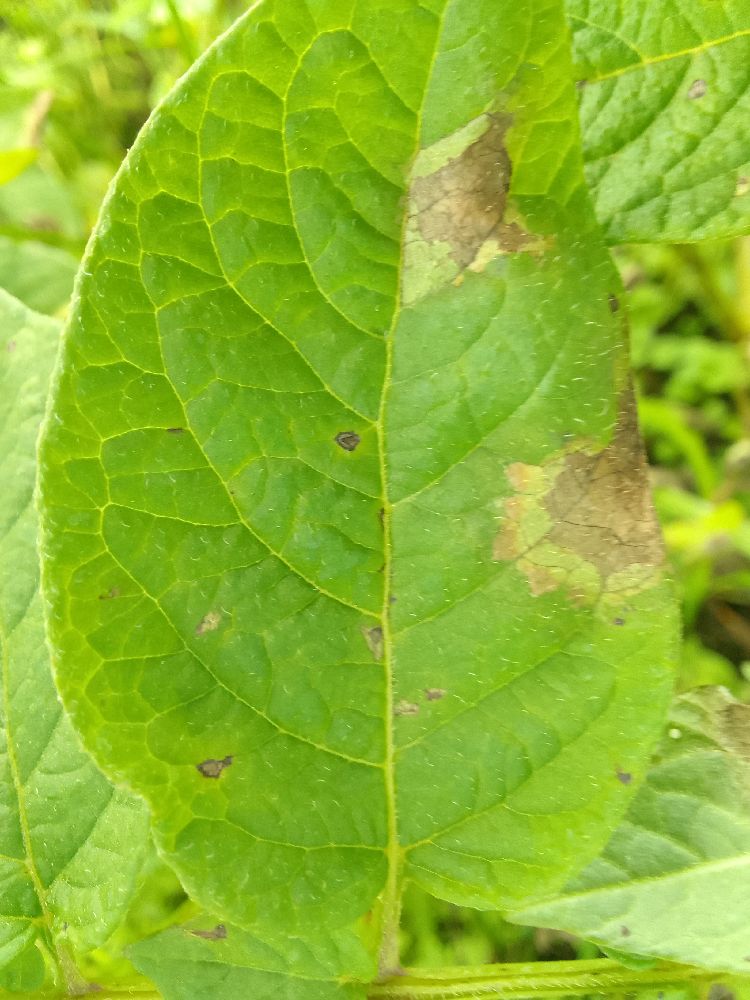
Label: Late blight